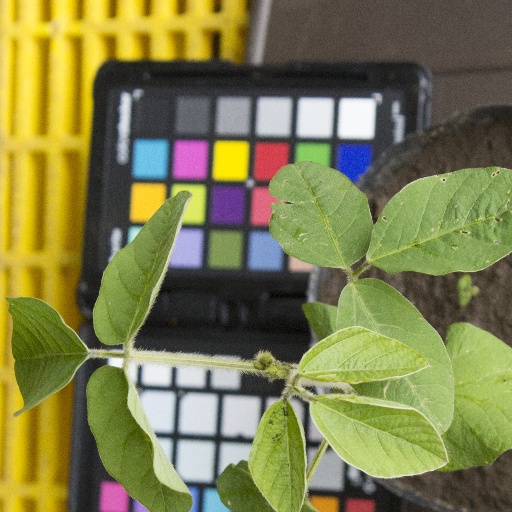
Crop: soybean